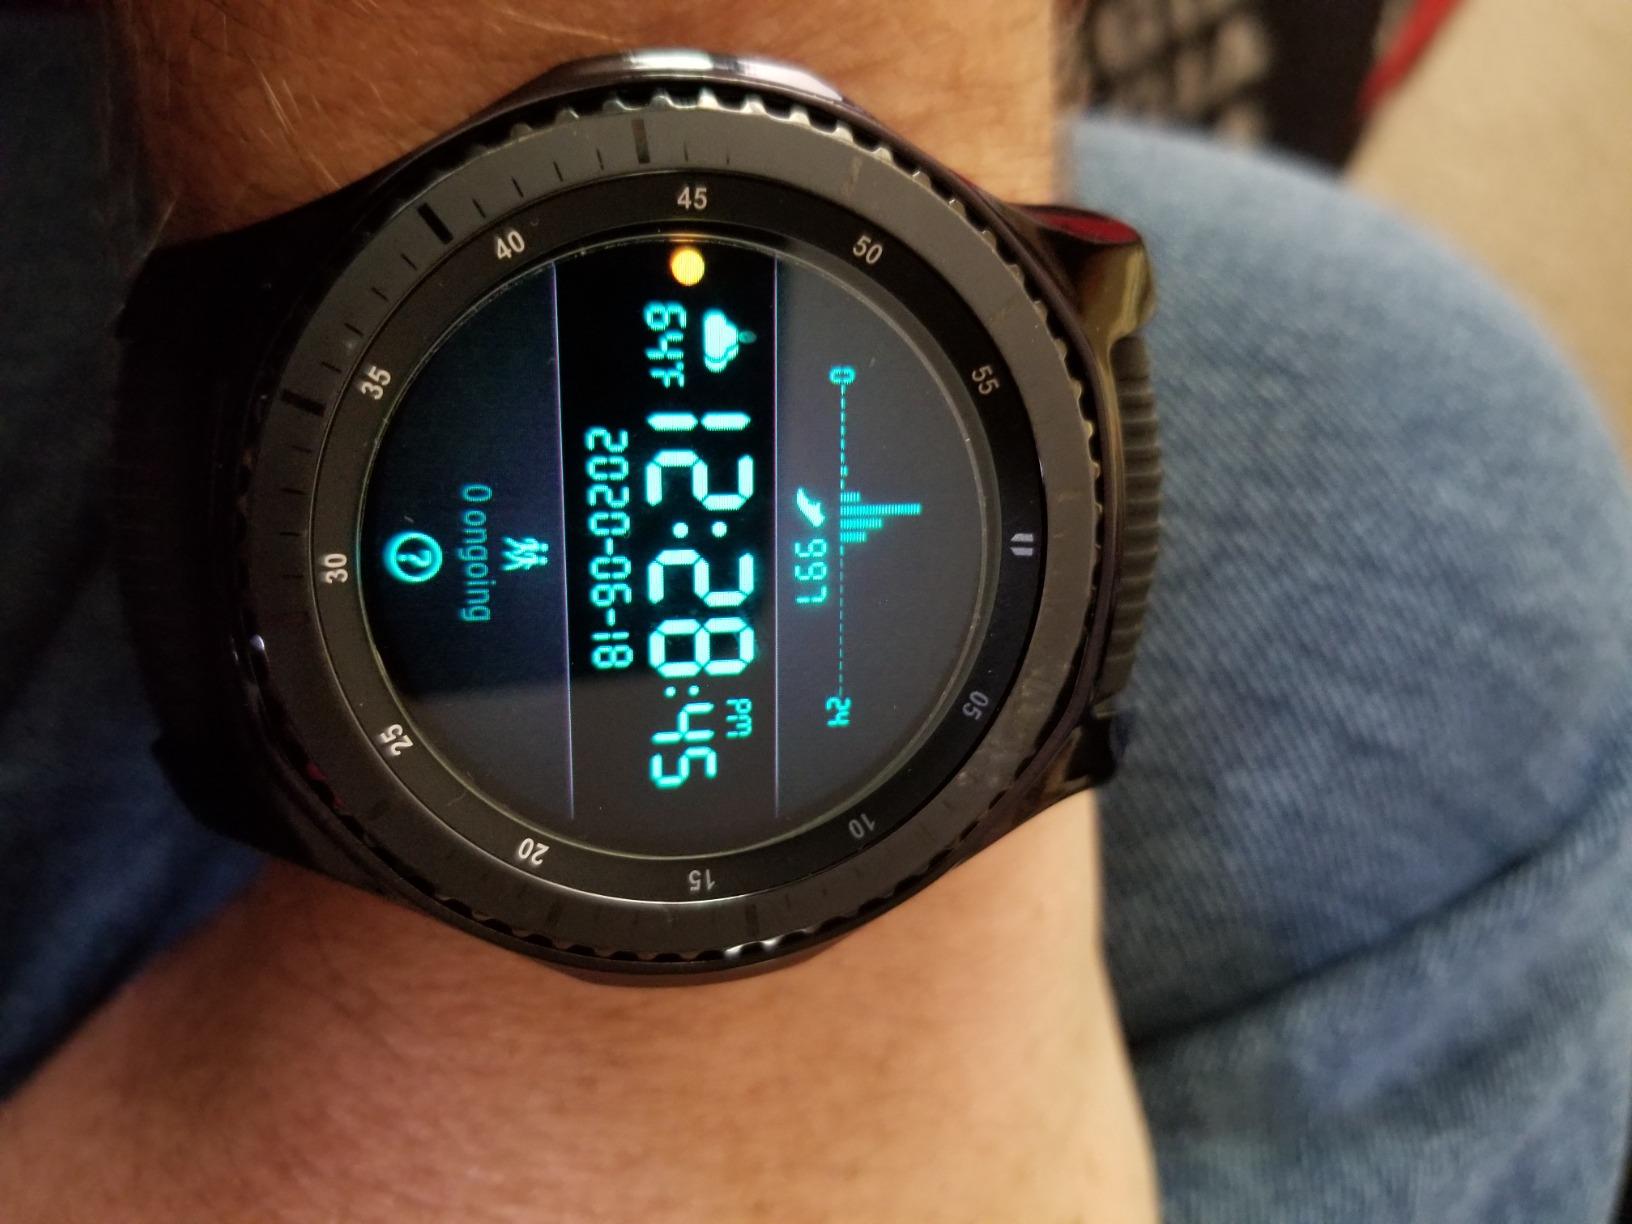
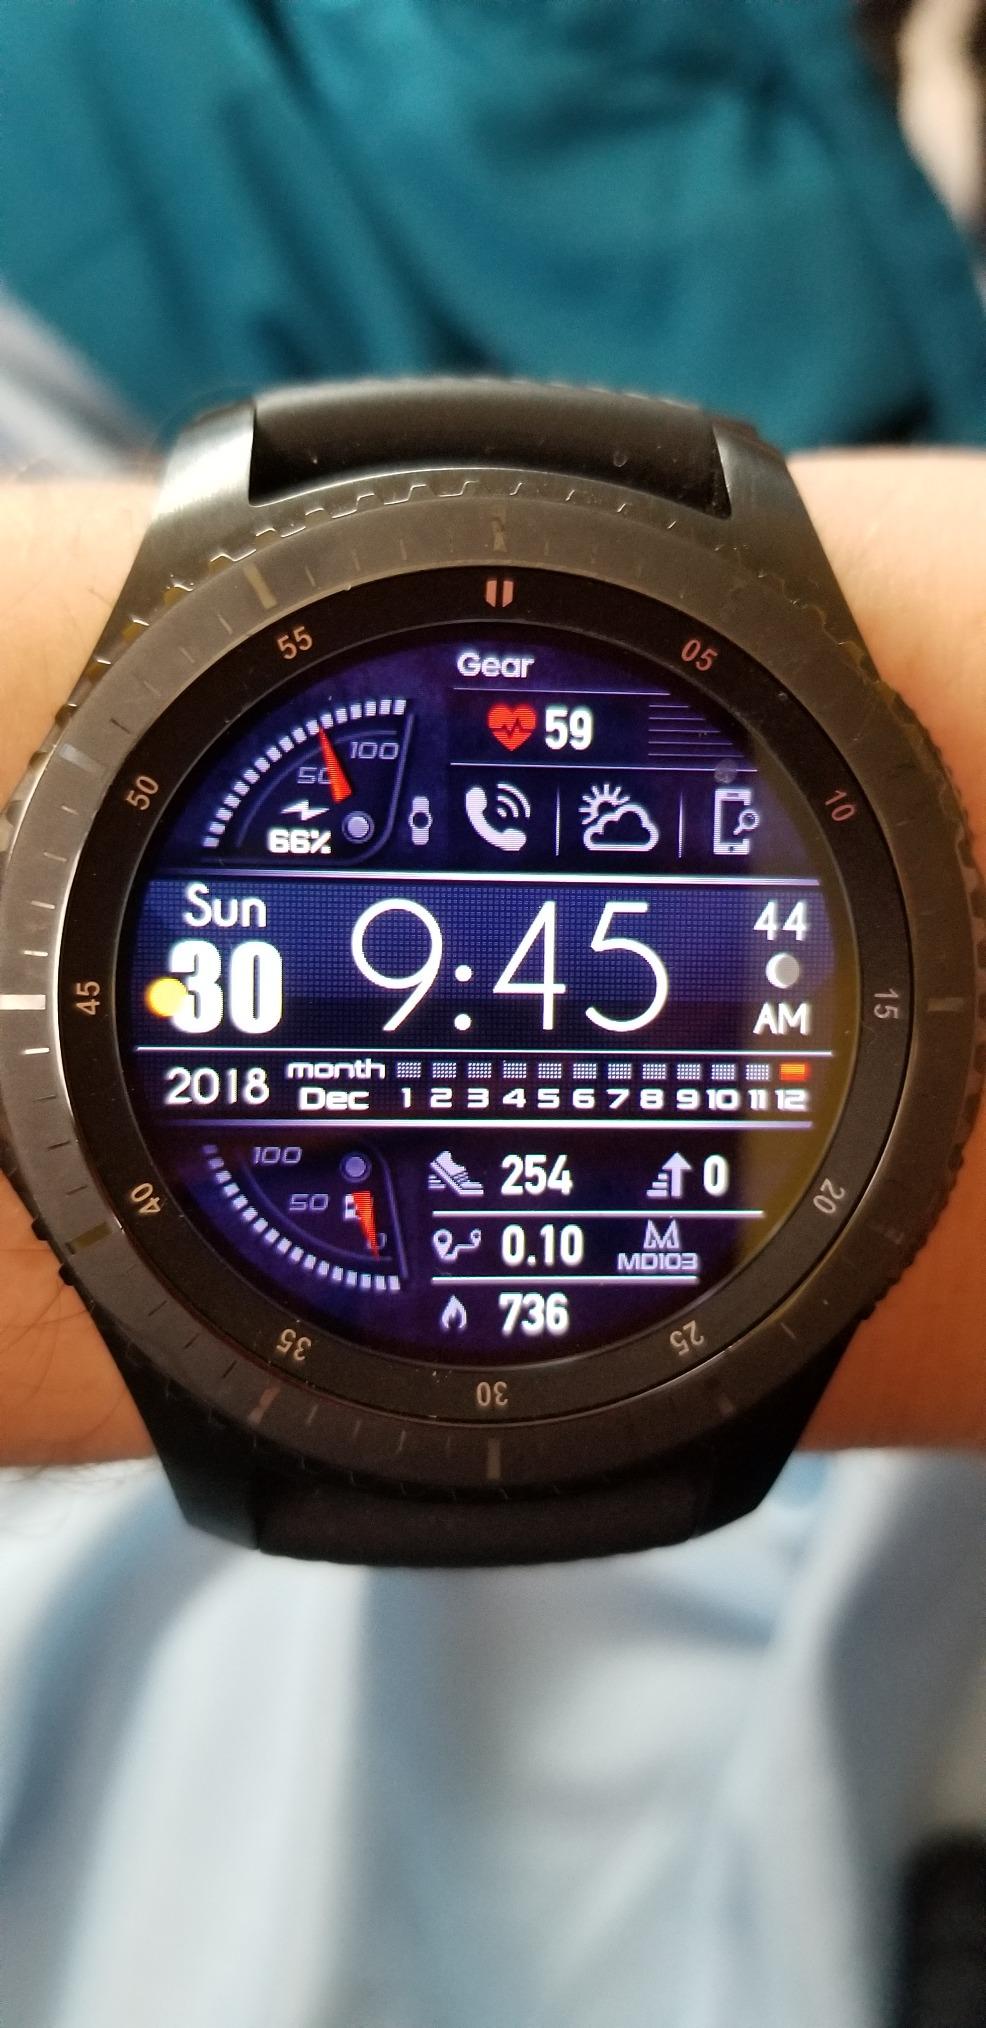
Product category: smartwatch
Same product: yes